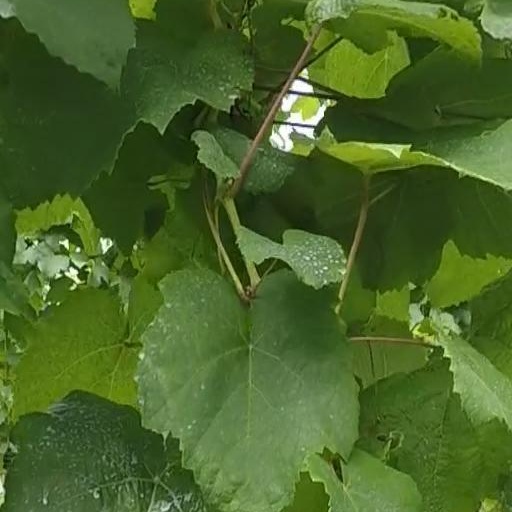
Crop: grape